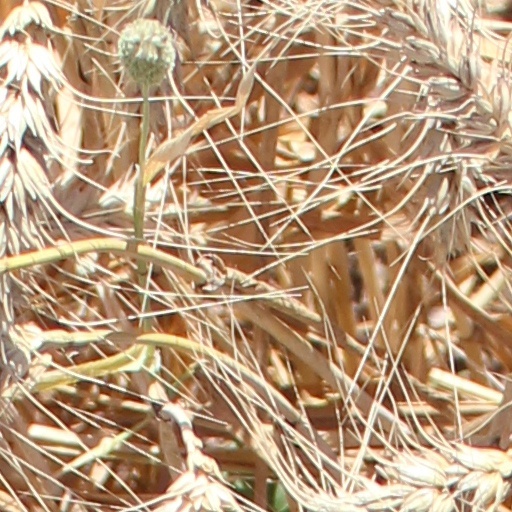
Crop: wheat